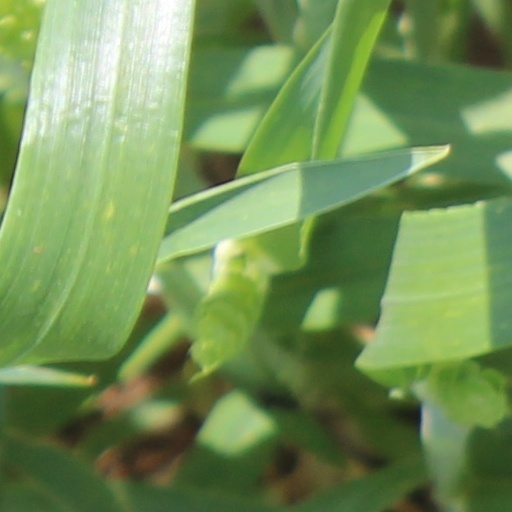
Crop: wheat